Scharnhorst-class battleship

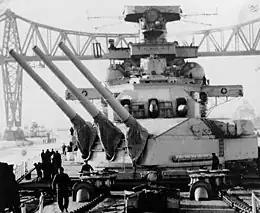
"Scharnhorst"s forward guns

The "Scharnhorst"-class ships were built with a main battery of nine 28.3 cm (11.1 inch) SK C/34 54.5 caliber quick-firing guns in three triple turrets, two forward and one aft. These guns were an improvement over the earlier 28.3 cm SK C/28 guns mounted on the "Deutschland"-class cruisers. While the 28.3 cm guns were of a smaller caliber than main guns of other navies, they were still preferred by a number of gunnery officers in the "Kriegsmarine" due to their higher rate of fire. The guns were equipped with three different types of shells, an armor-piercing (AP) L/4,4 shell that weighed 330 kg (727.5 lb) and two high explosive (HE) shells that both weighed 315 kg (694.4 lb)—an L/4,4 type with a base fuse and an L/4,5 version with a nose fuse. All three types of shells used the same propellant charges: an RPC/38 42.5 kg (93.7 lb) fore charge and an RPC/38 76.5 kg (168.6 lb) main charge. They fired these shells at a rate of fire of 3.5 rounds per minute.